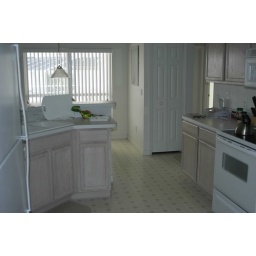
The kitchen of the house in Davenport